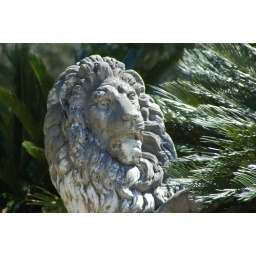
One of the lion's guarding the home. This was the lion depicted in a book about the island.